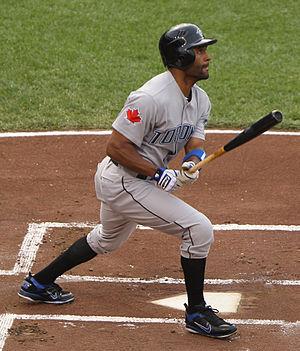
Donald Corey Patterson est un joueur de champ extérieur qui joue dans les Ligues majeures de baseball de 2000 à 2011. Il termine sa carrière de 12 saisons par une victoire en Série mondiale 2011 avec les Cardinals de Saint-Louis.